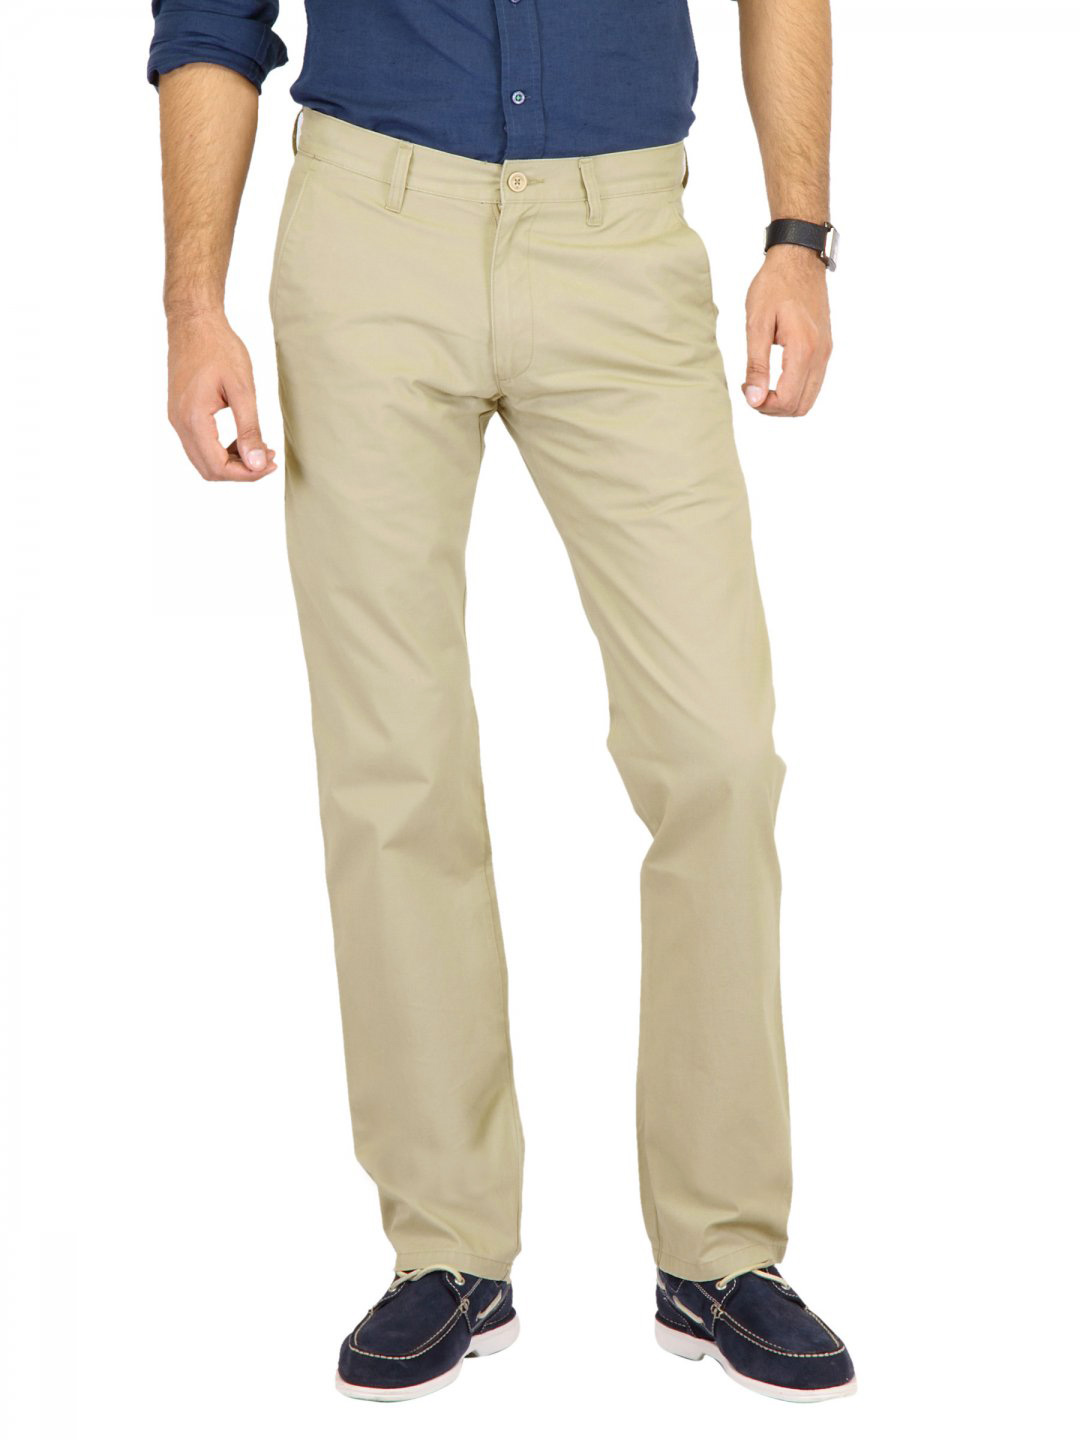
Highlander Men Classic Chinos Beige Trousers
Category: Apparel / Bottomwear / Trousers
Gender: Men
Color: Beige
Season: Fall 2011
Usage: Casual